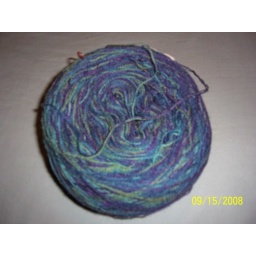
Helens Lace in cake - purples, blues, green